Batang Bibbo!

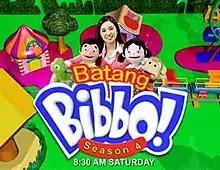
Title card

 is a Philippine television infotainment children show broadcast by GMA Network. Hosted by Roxanne Barcelo, it premiered on November 8, 2008. The show concluded on November 21, 2009 with a total of 55 episodes.